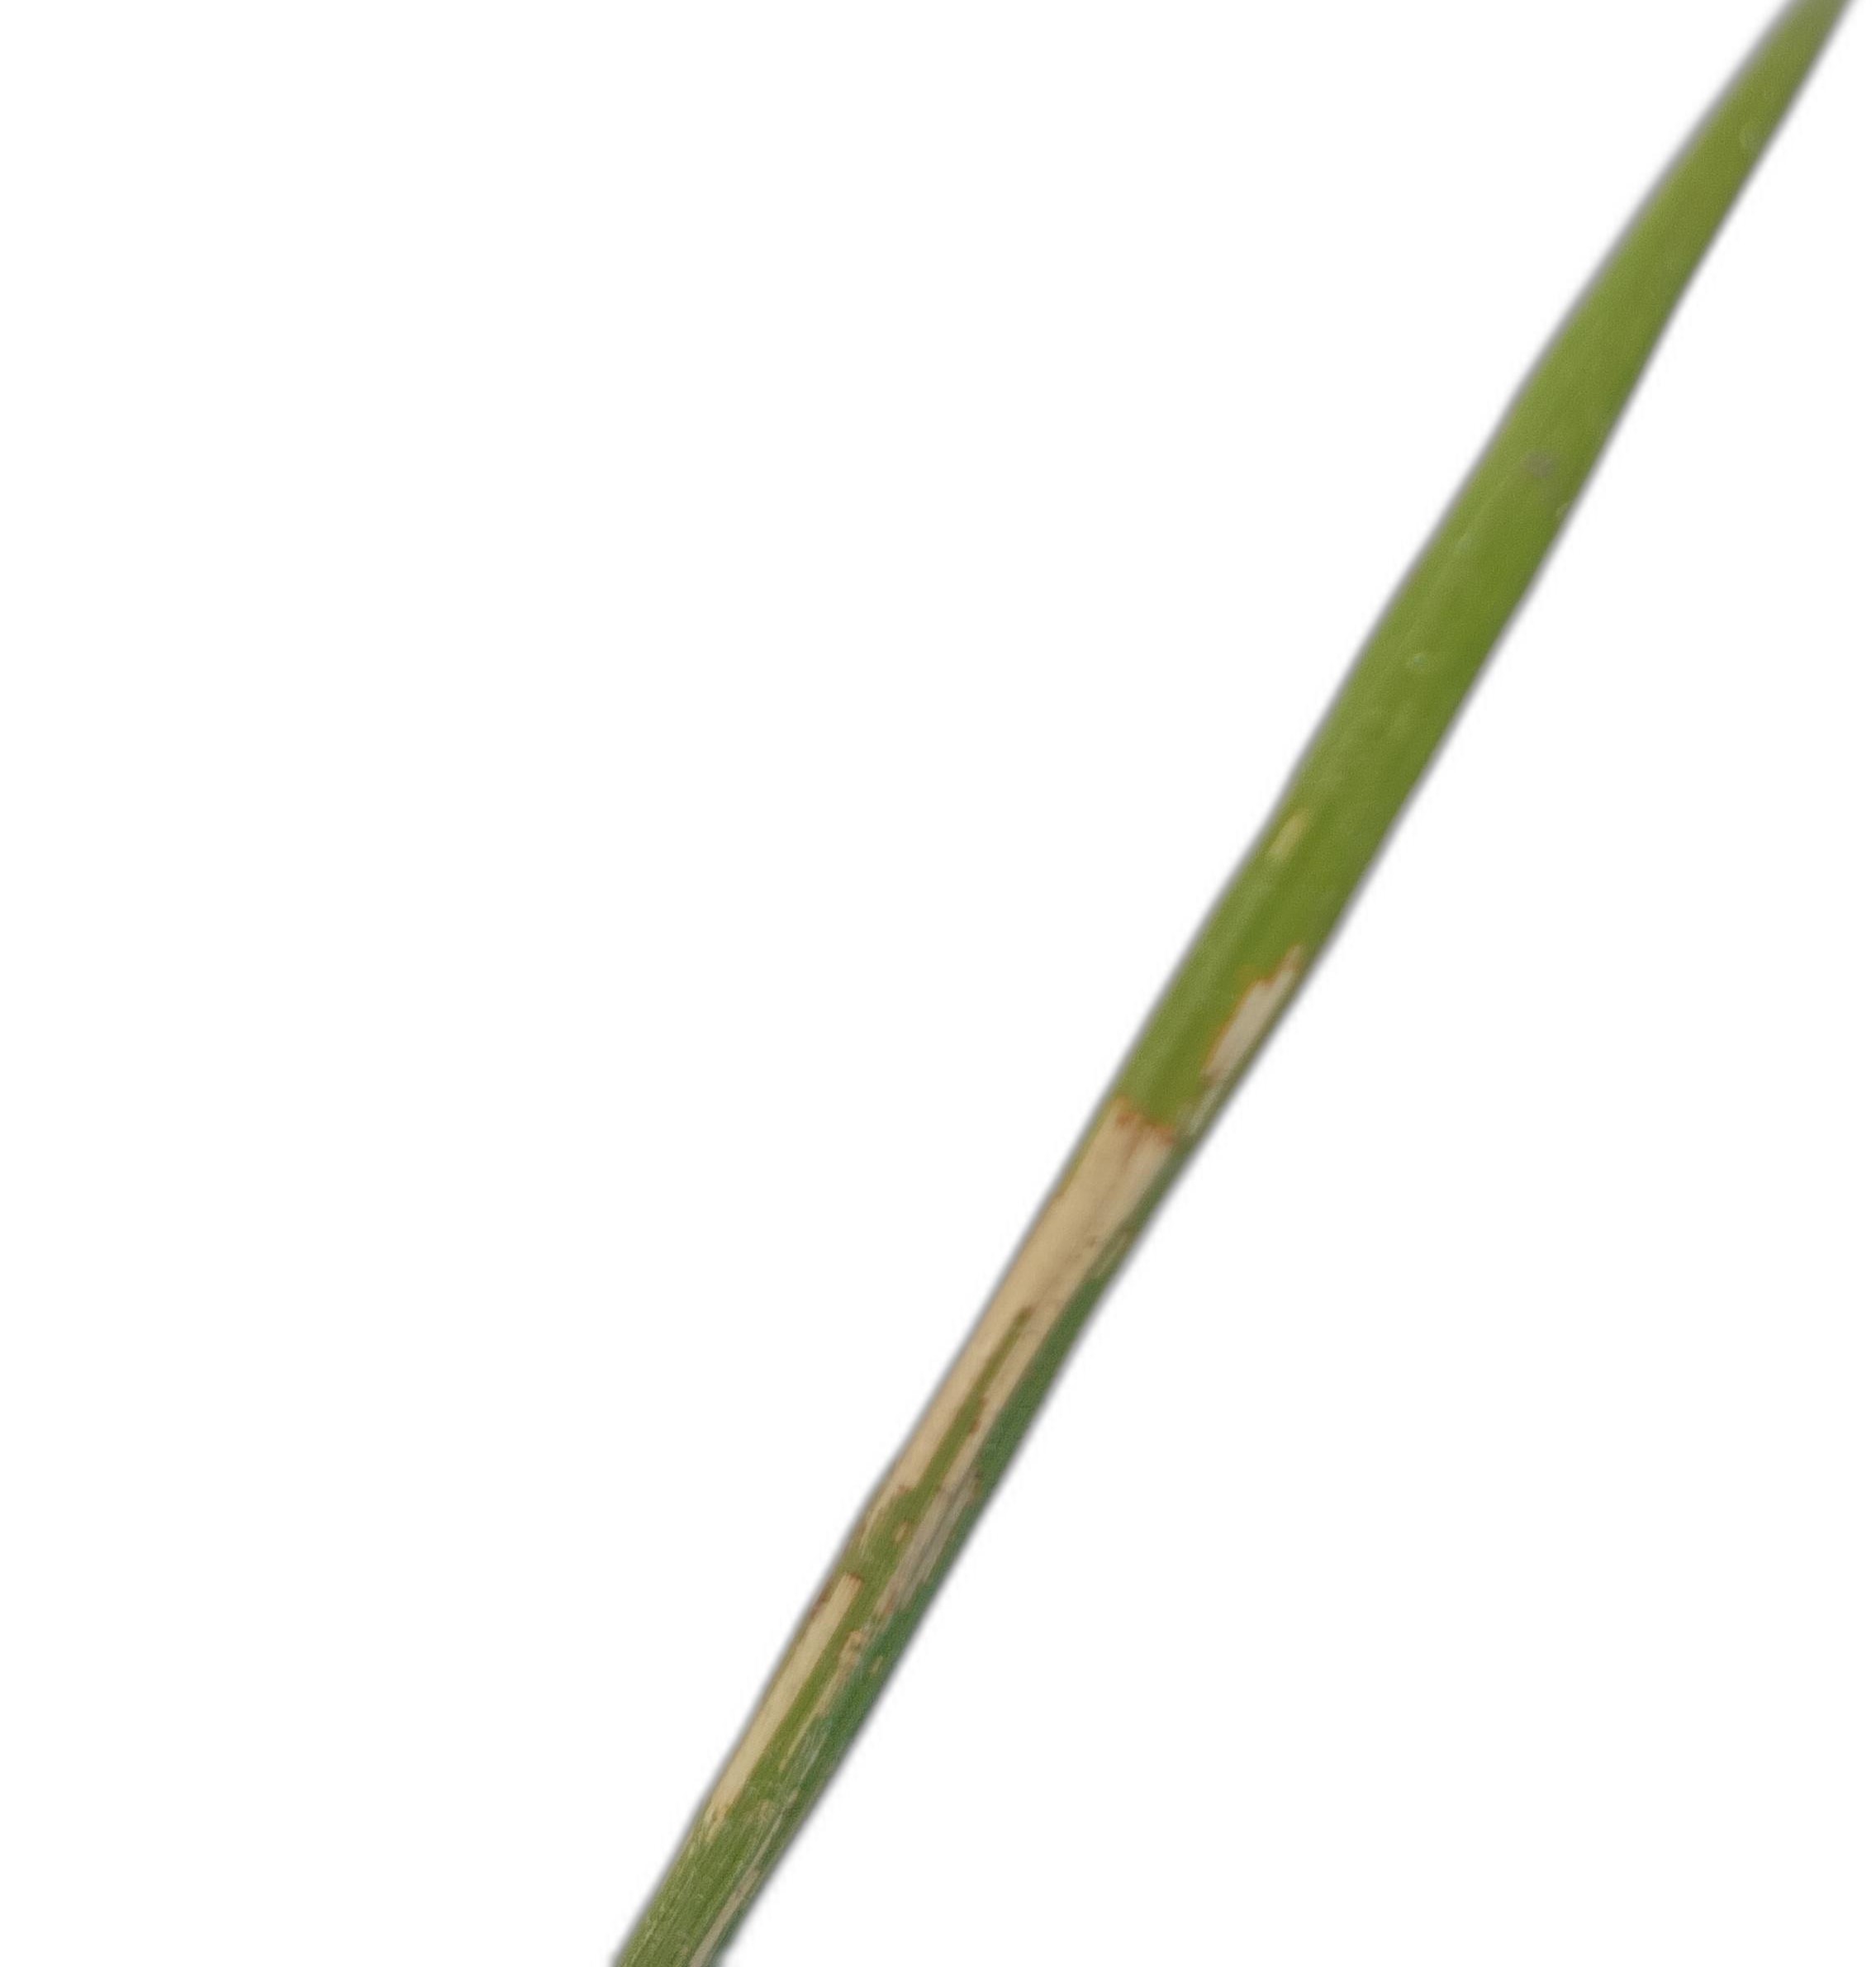
Label: Rice Leaffolder